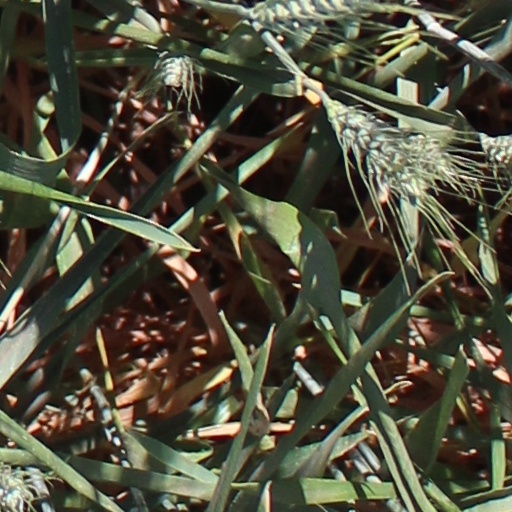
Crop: wheat